Kelvedon and Tollesbury Light Railway

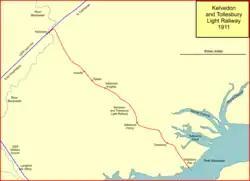
The Kelvedon and Tollesbury Light Railway in 1911

In 1843 the Eastern Counties Railway opened its main line between London (Shoreditch) and Colchester; there was a station at Kelvedon. The existence of a railway immediately improved the prosperity of the area served, by enabling the cheap import of necessary commodities, such as coal and lime (for improving agricultural ground) and the cheap carriage of local produce to market.